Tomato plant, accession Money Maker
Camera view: tilt-top (135 deg); turntable rotation: 210 degrees
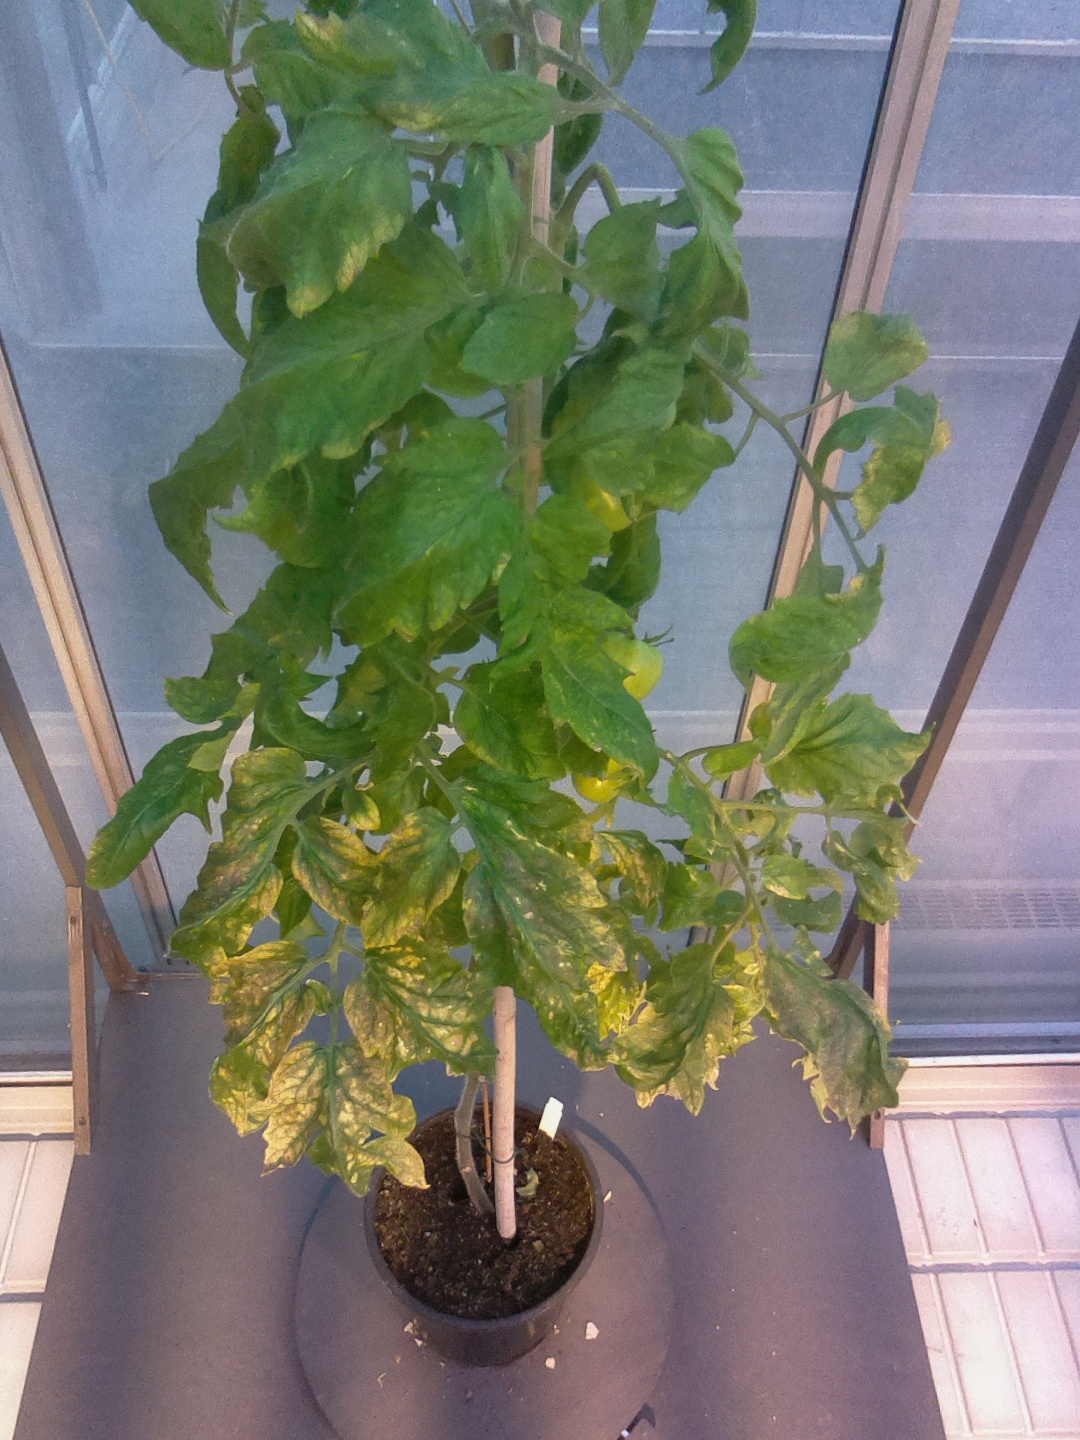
BBCH growth stage 79: 90% -100% of final fruit size